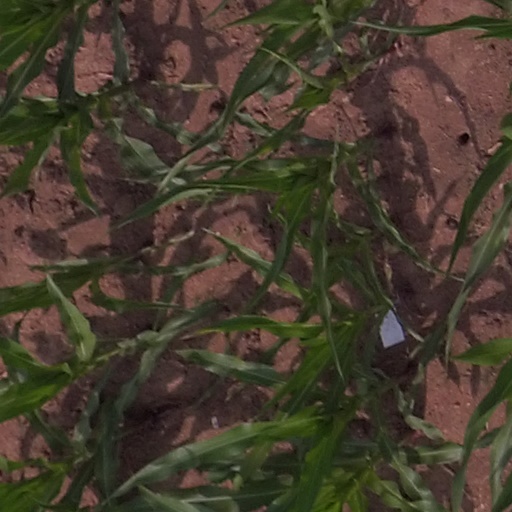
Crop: maize; corn